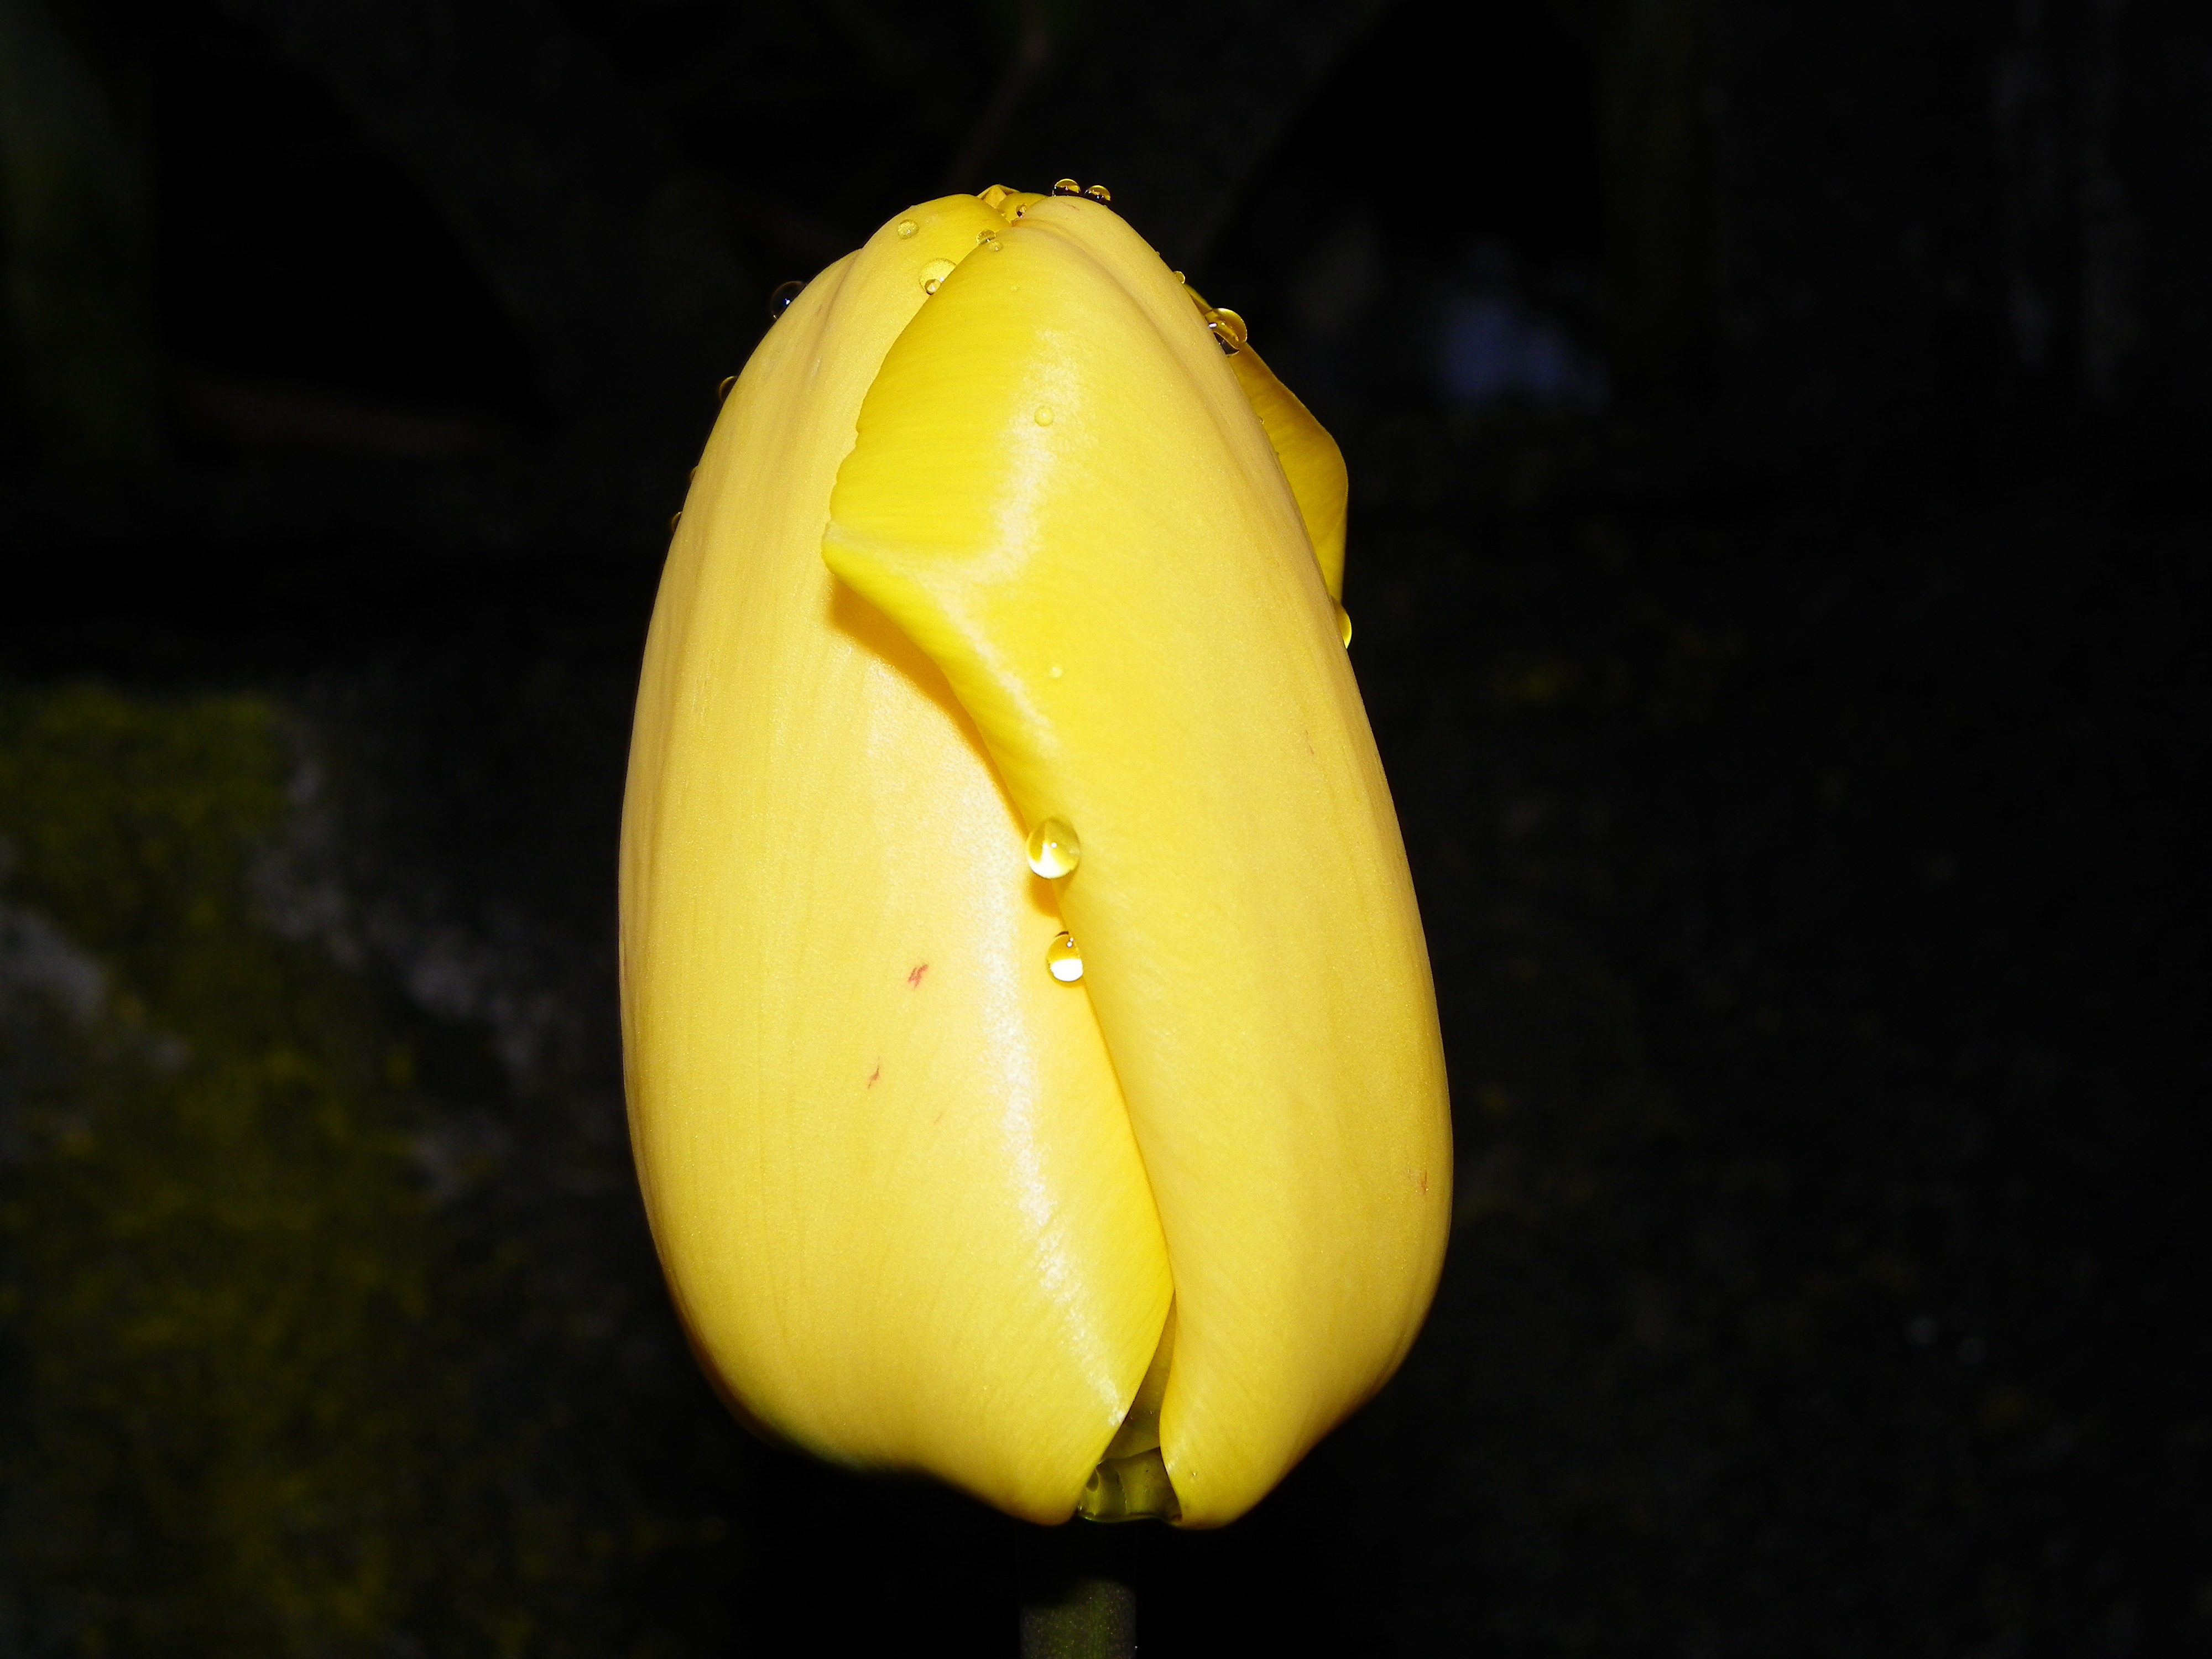
dew, plant, fruit, leaf, flower, petal, floral, tulip, food, green, produce, yellow, flora, close up, closed, arum, macro photography, flowering plant, plant stem, land plant